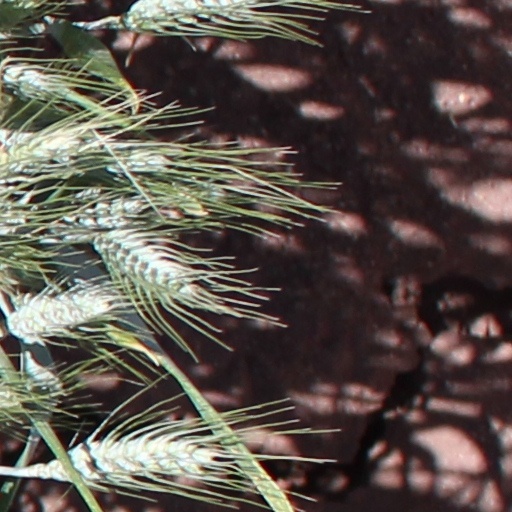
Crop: wheat